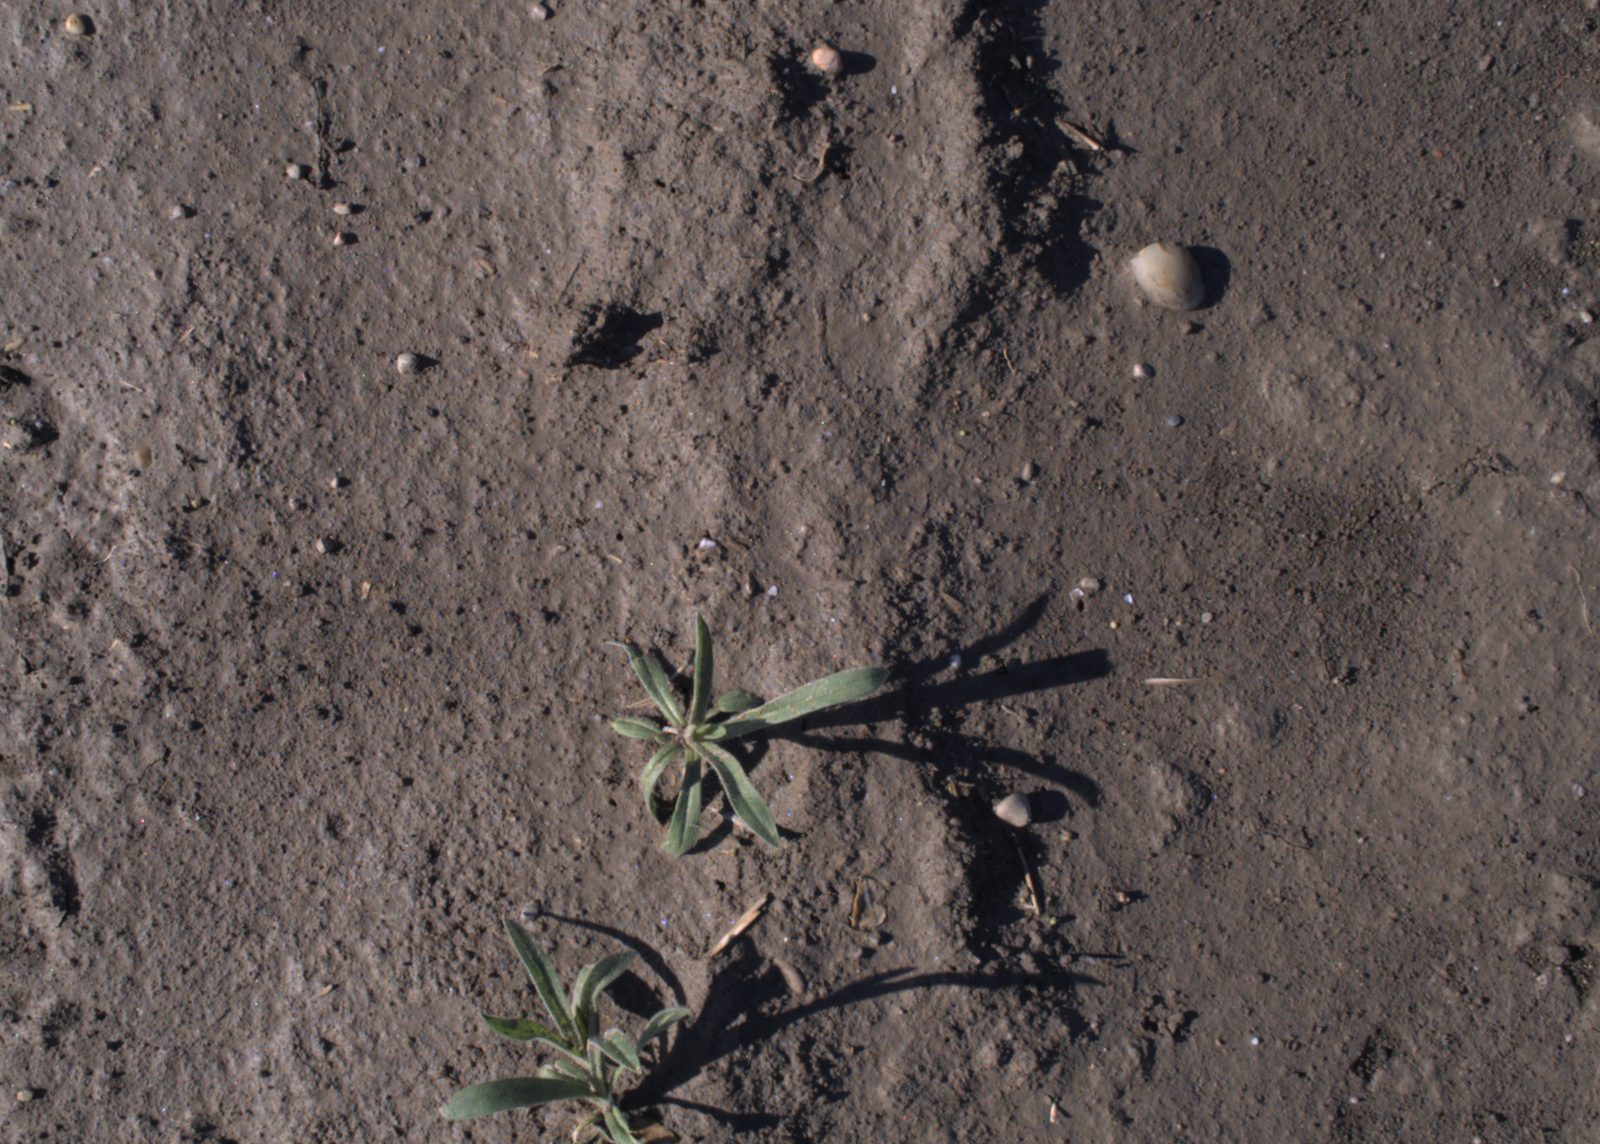
Capture date: 02.09.2020 09:24:53
Weather: sunny
Wind: medium
Seeding date: 21.07.2020
Plant canopy height (mm): 910